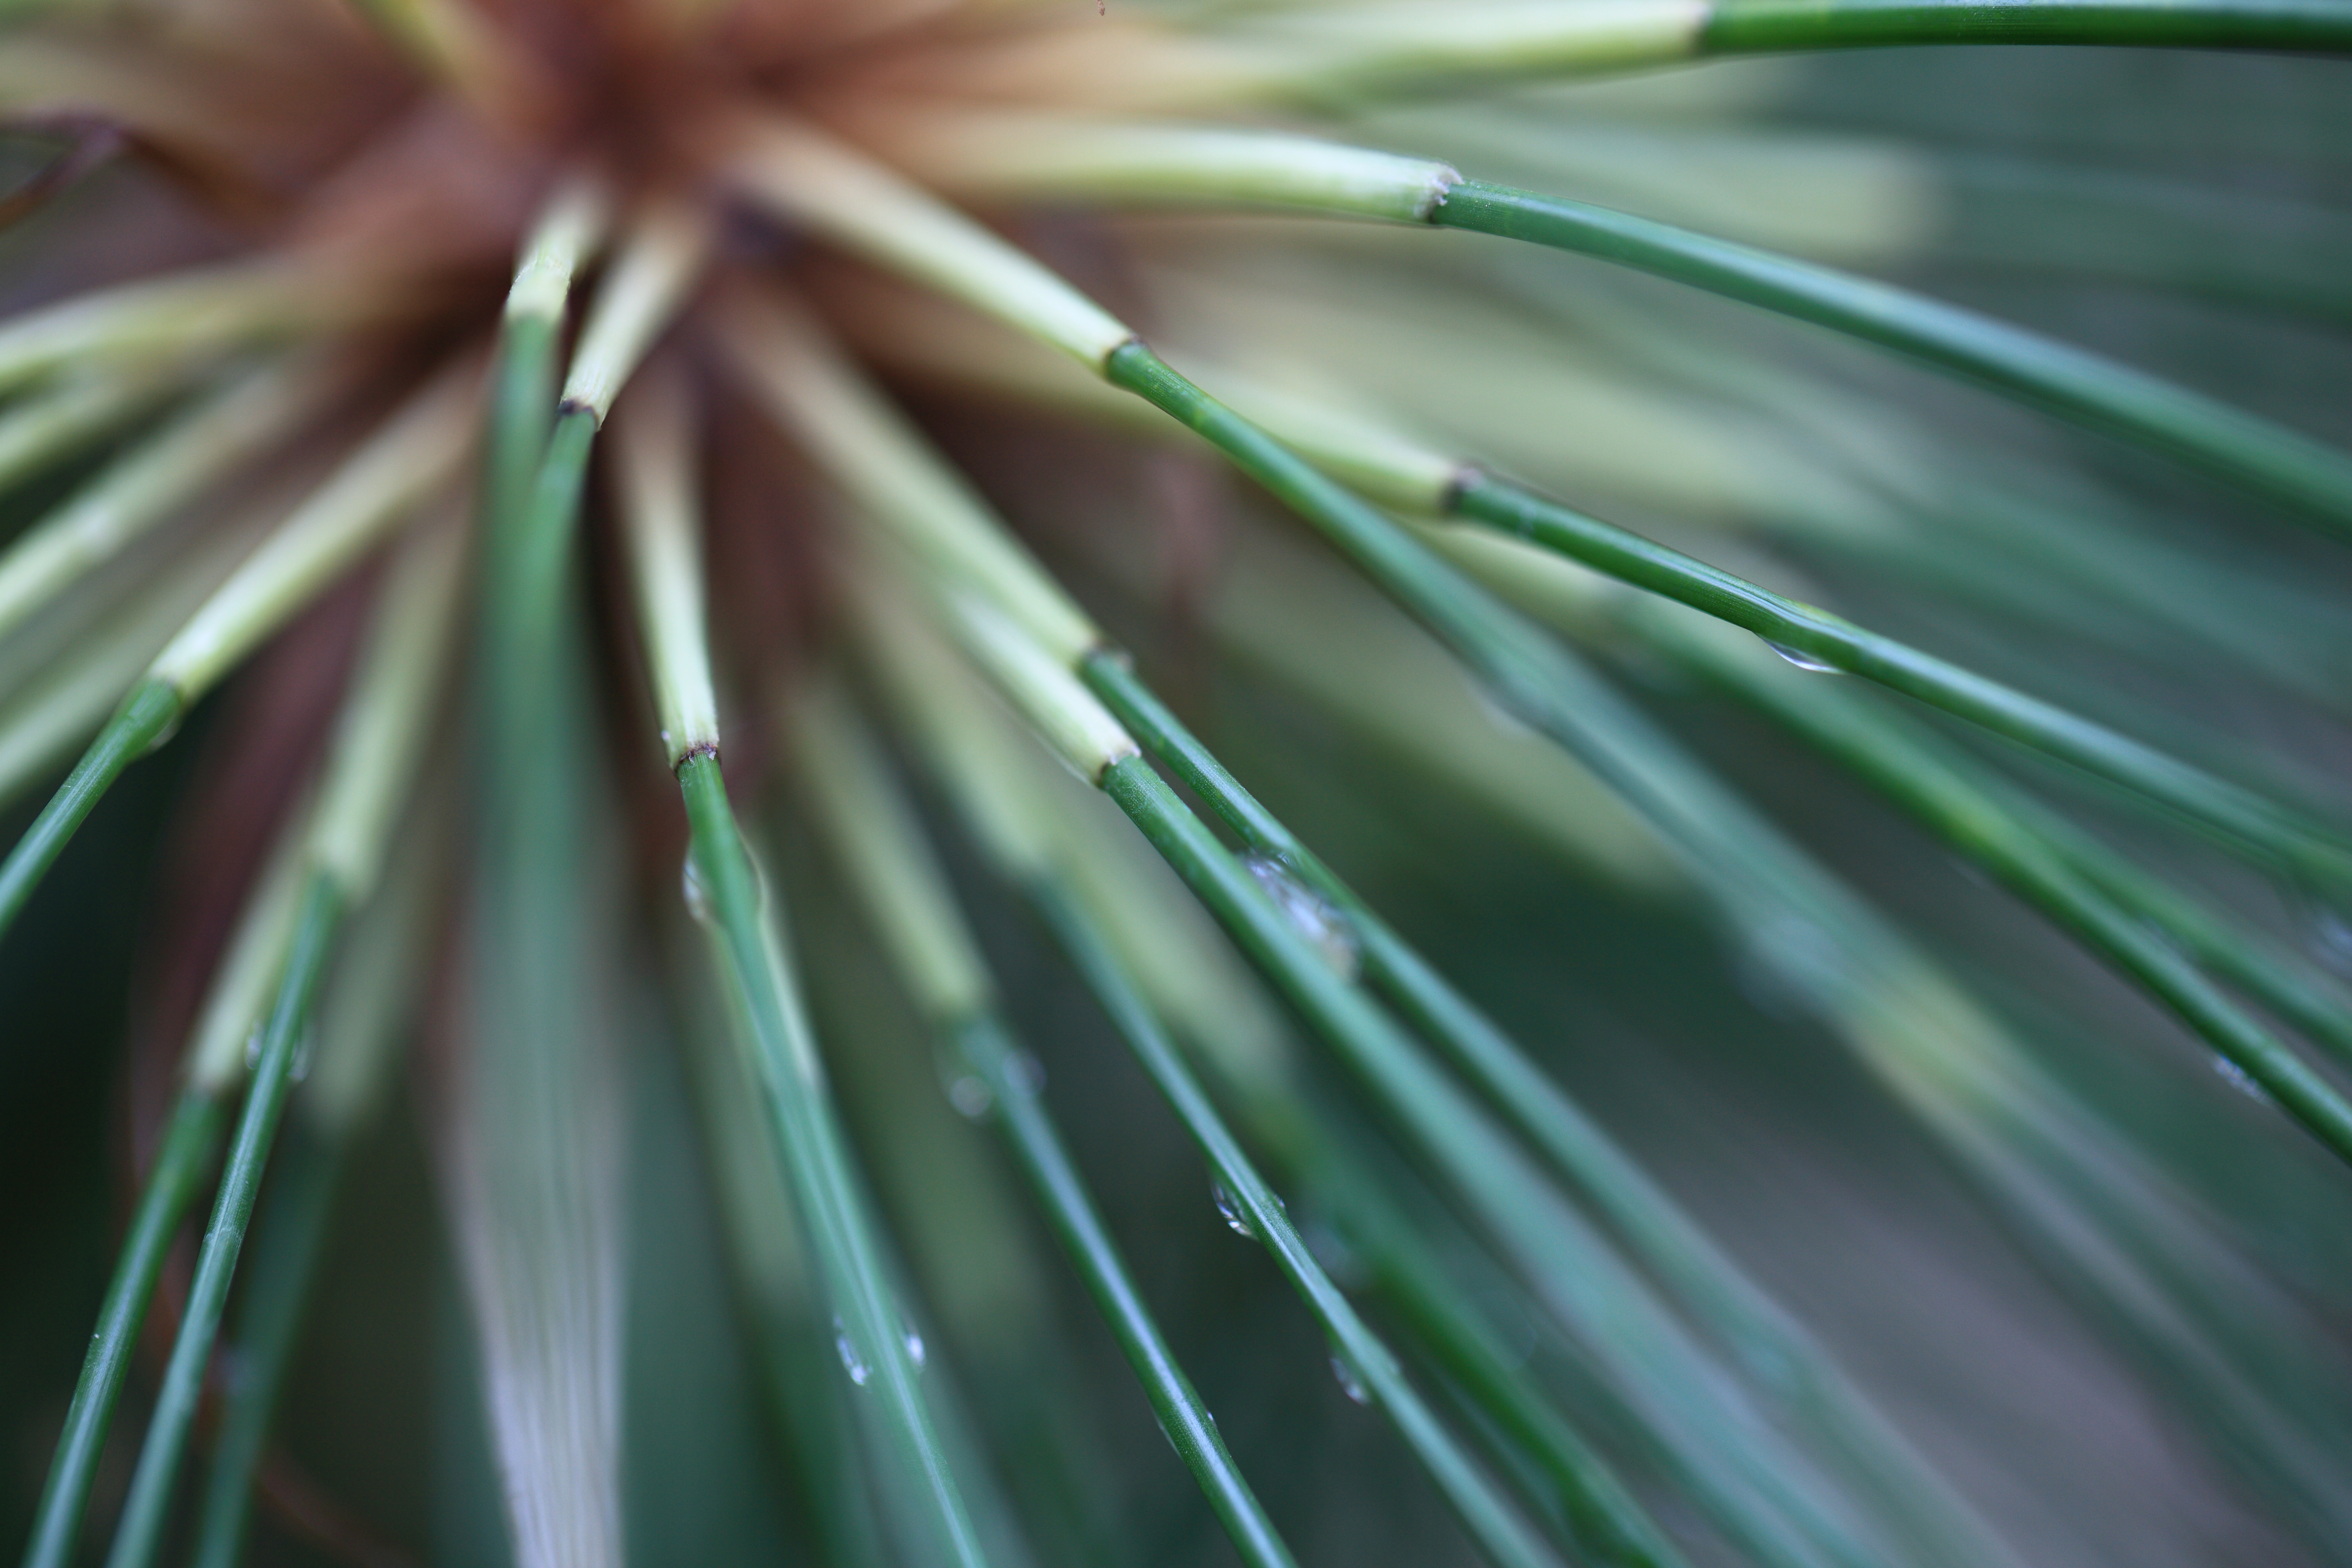
tree, grass, branch, plant, photography, sunlight, leaf, flower, reed, line, green, high, botany, paper, flora, twig, close up, 5d, hires, bud, markii, hi, res, resolution, papyrus, macro photography, bulrush, sedge, cyperus, taxonomy binomial cyperuspapyrus, grass family, plant stem, arecales